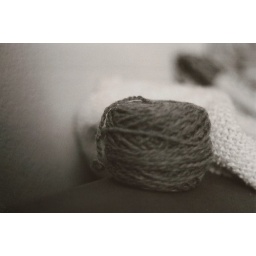
pentax k1000 with black and white film. i am in love.